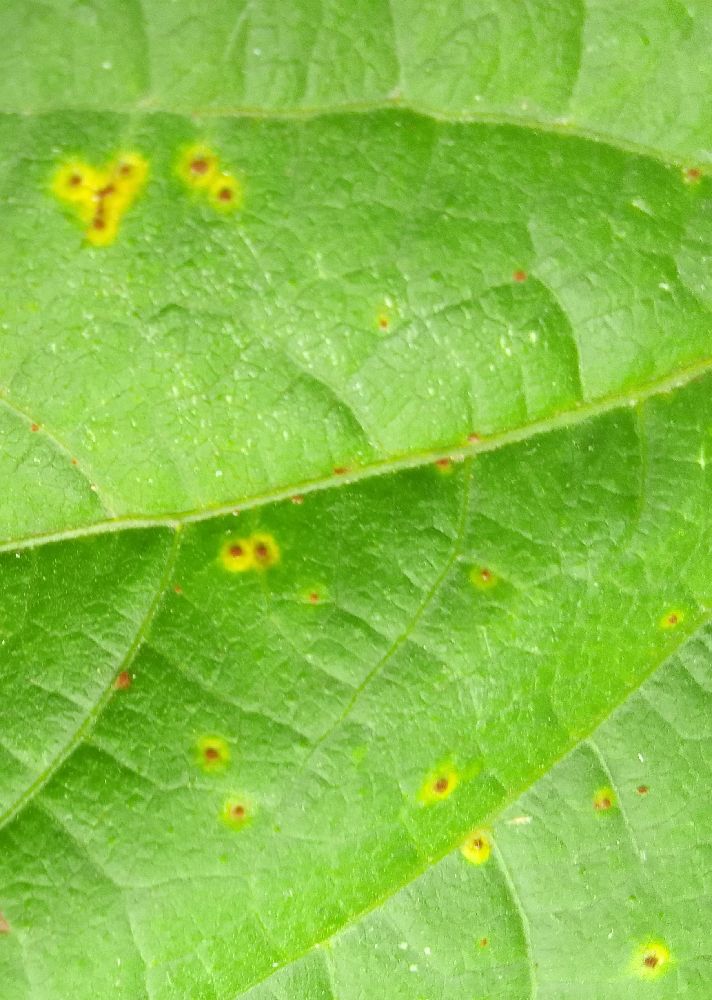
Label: rust